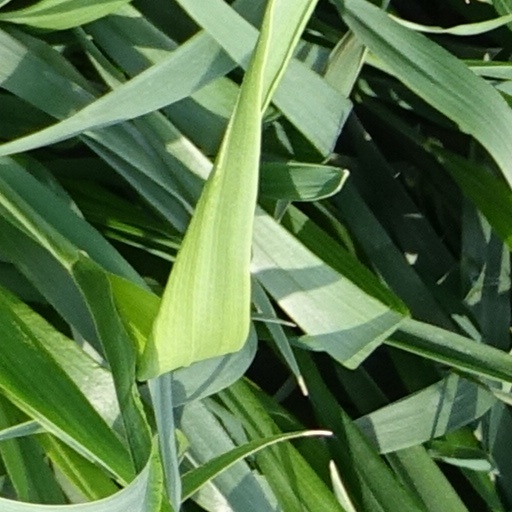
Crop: wheat